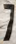
Number: 7